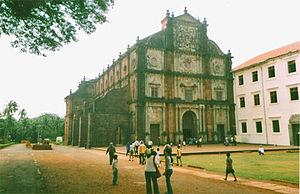
La Basilique du Bom Jesu, à Goa en Inde, classée au Patrimoine mondial de l'UNESCO.